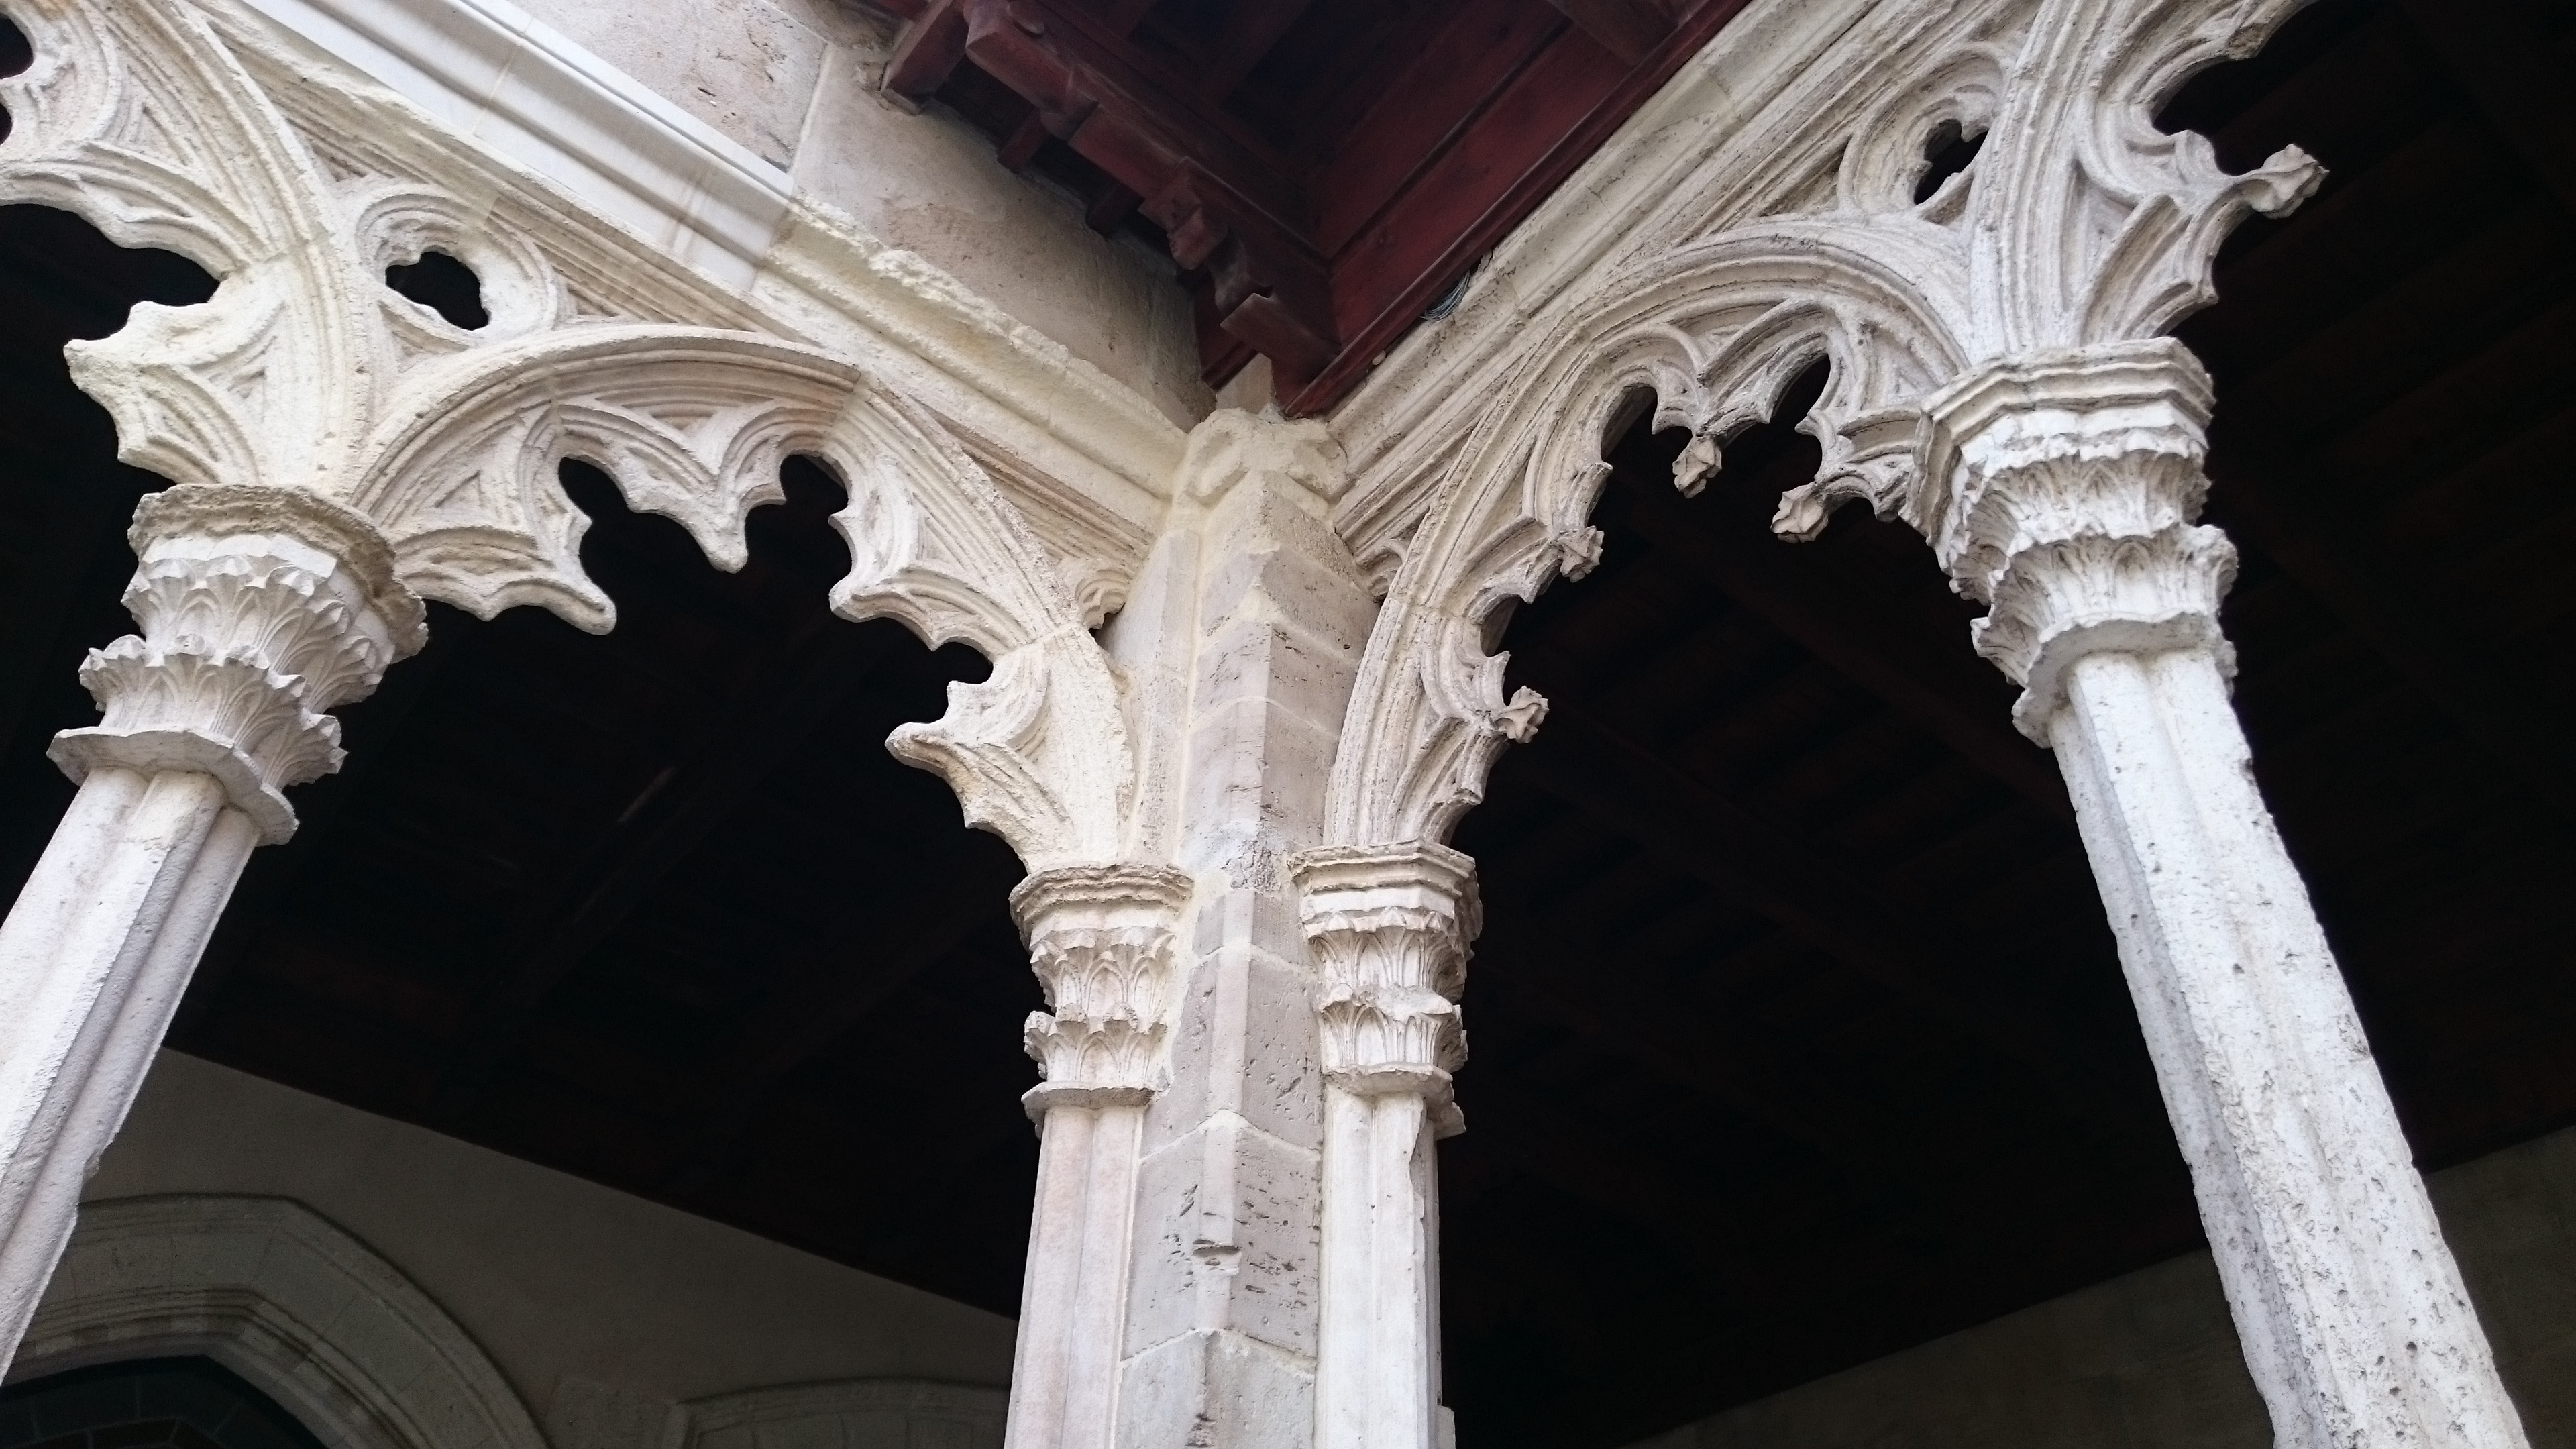
architecture, structure, formation, statue, arch, column, place of worship, sculpture, temple, symmetry, carving, stone carving, baluster